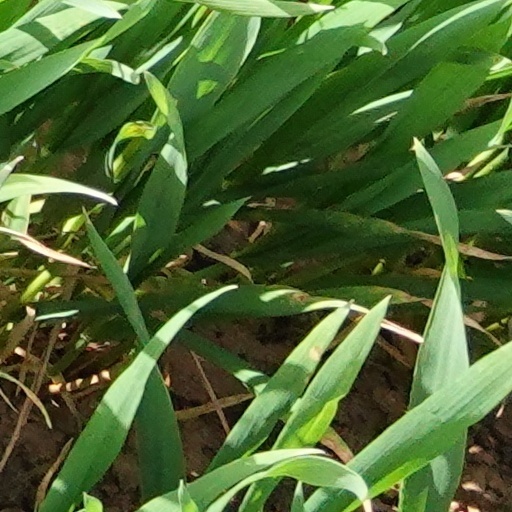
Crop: wheat